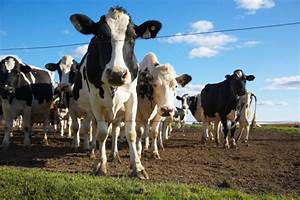
Label: mucca